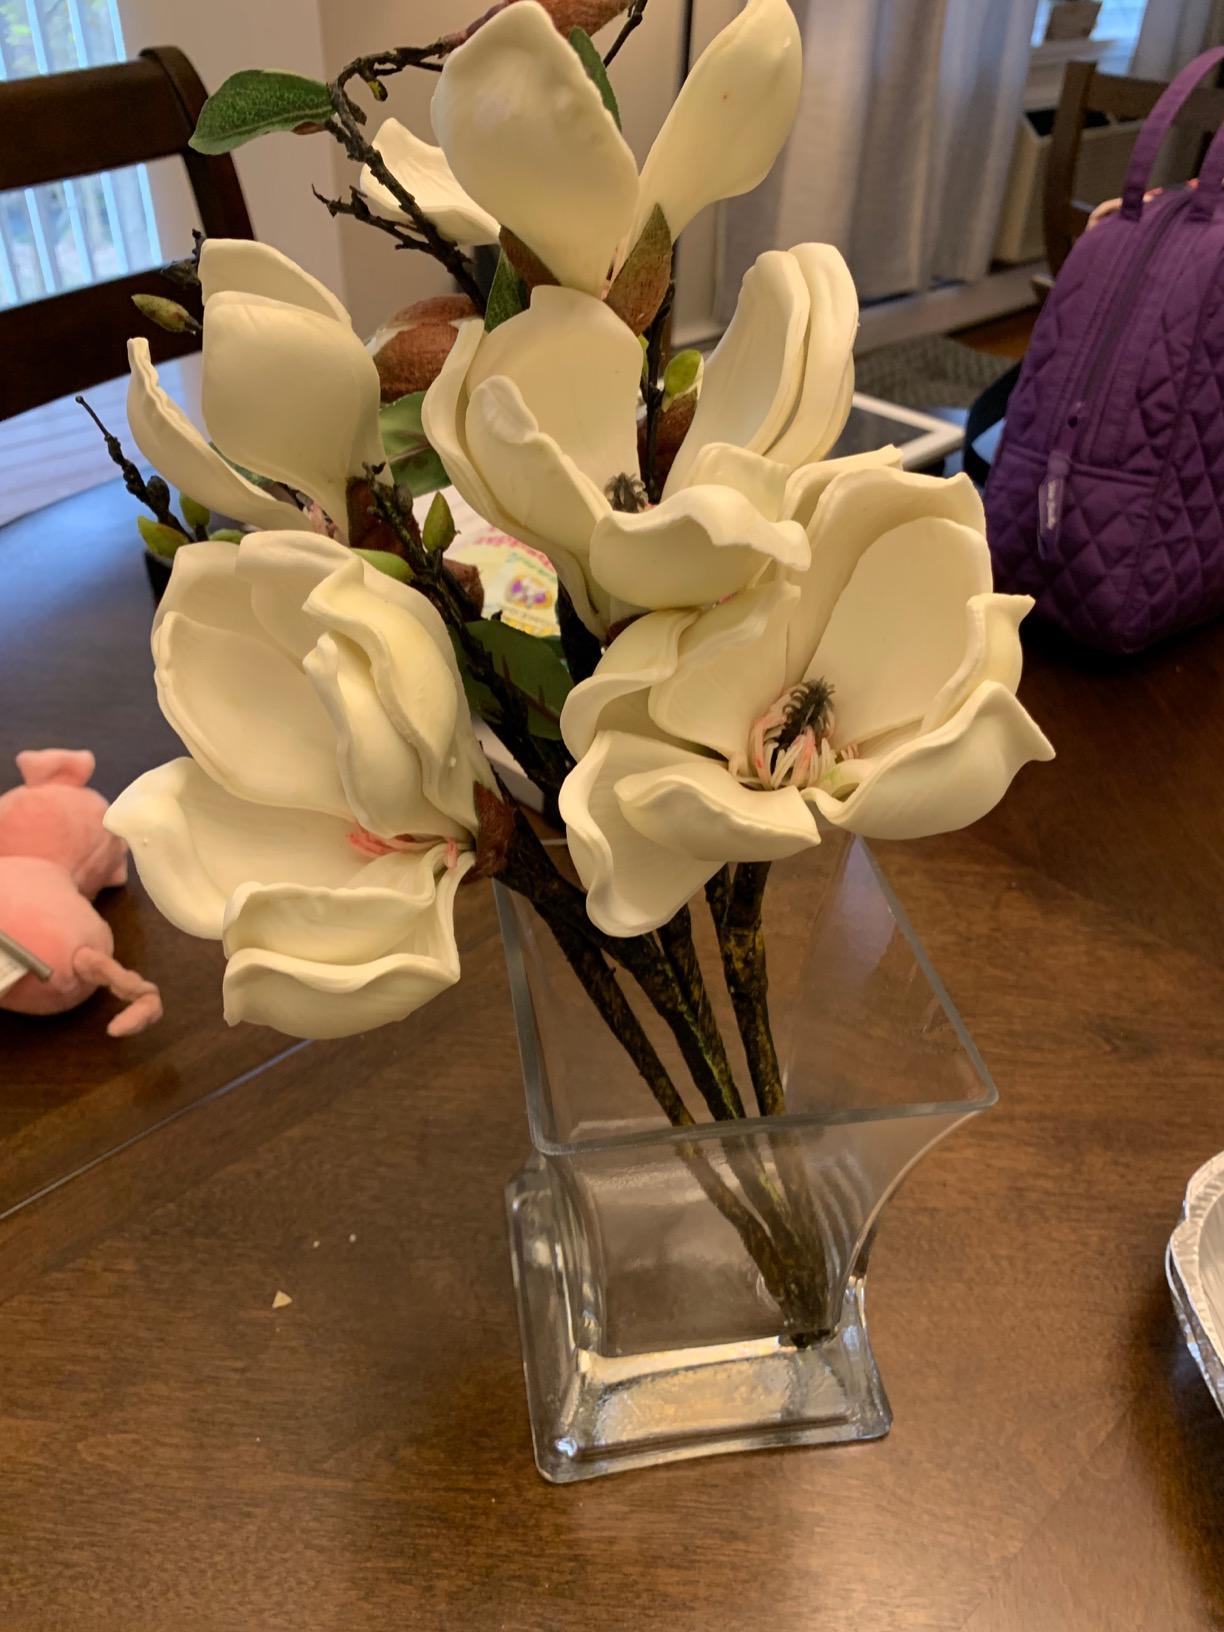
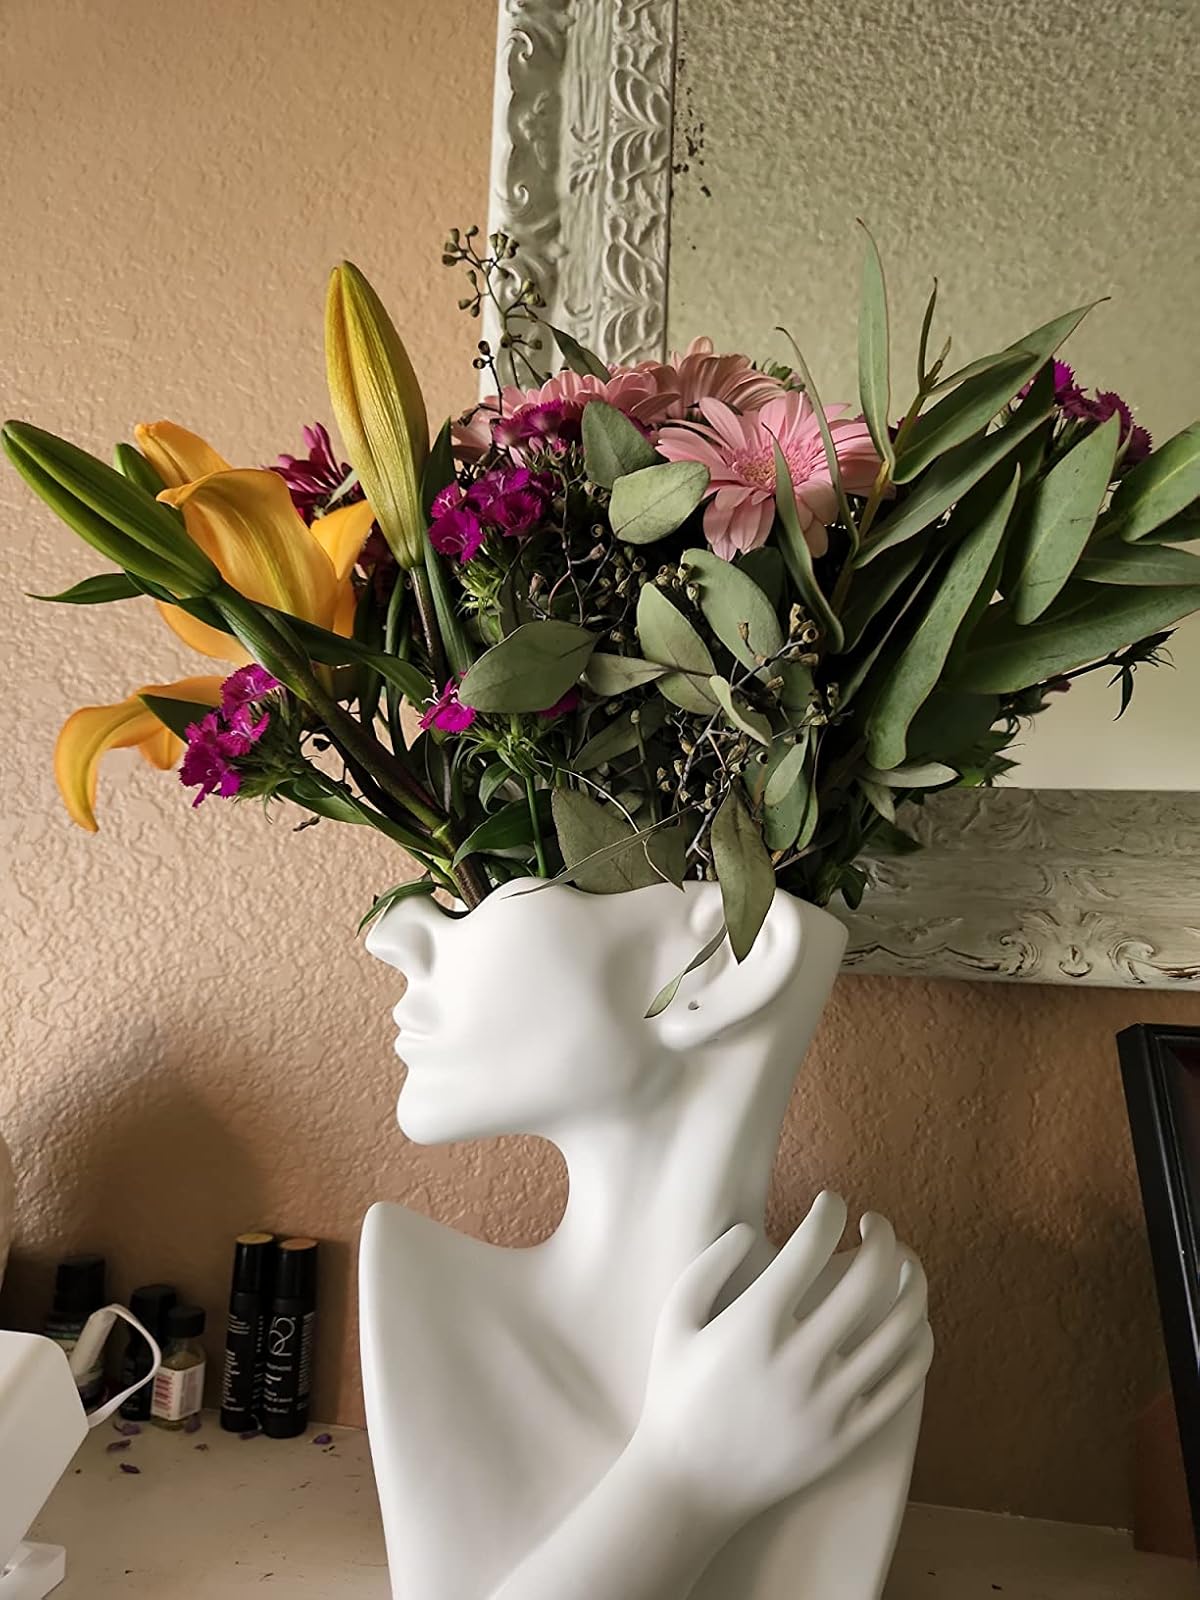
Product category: vase
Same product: no